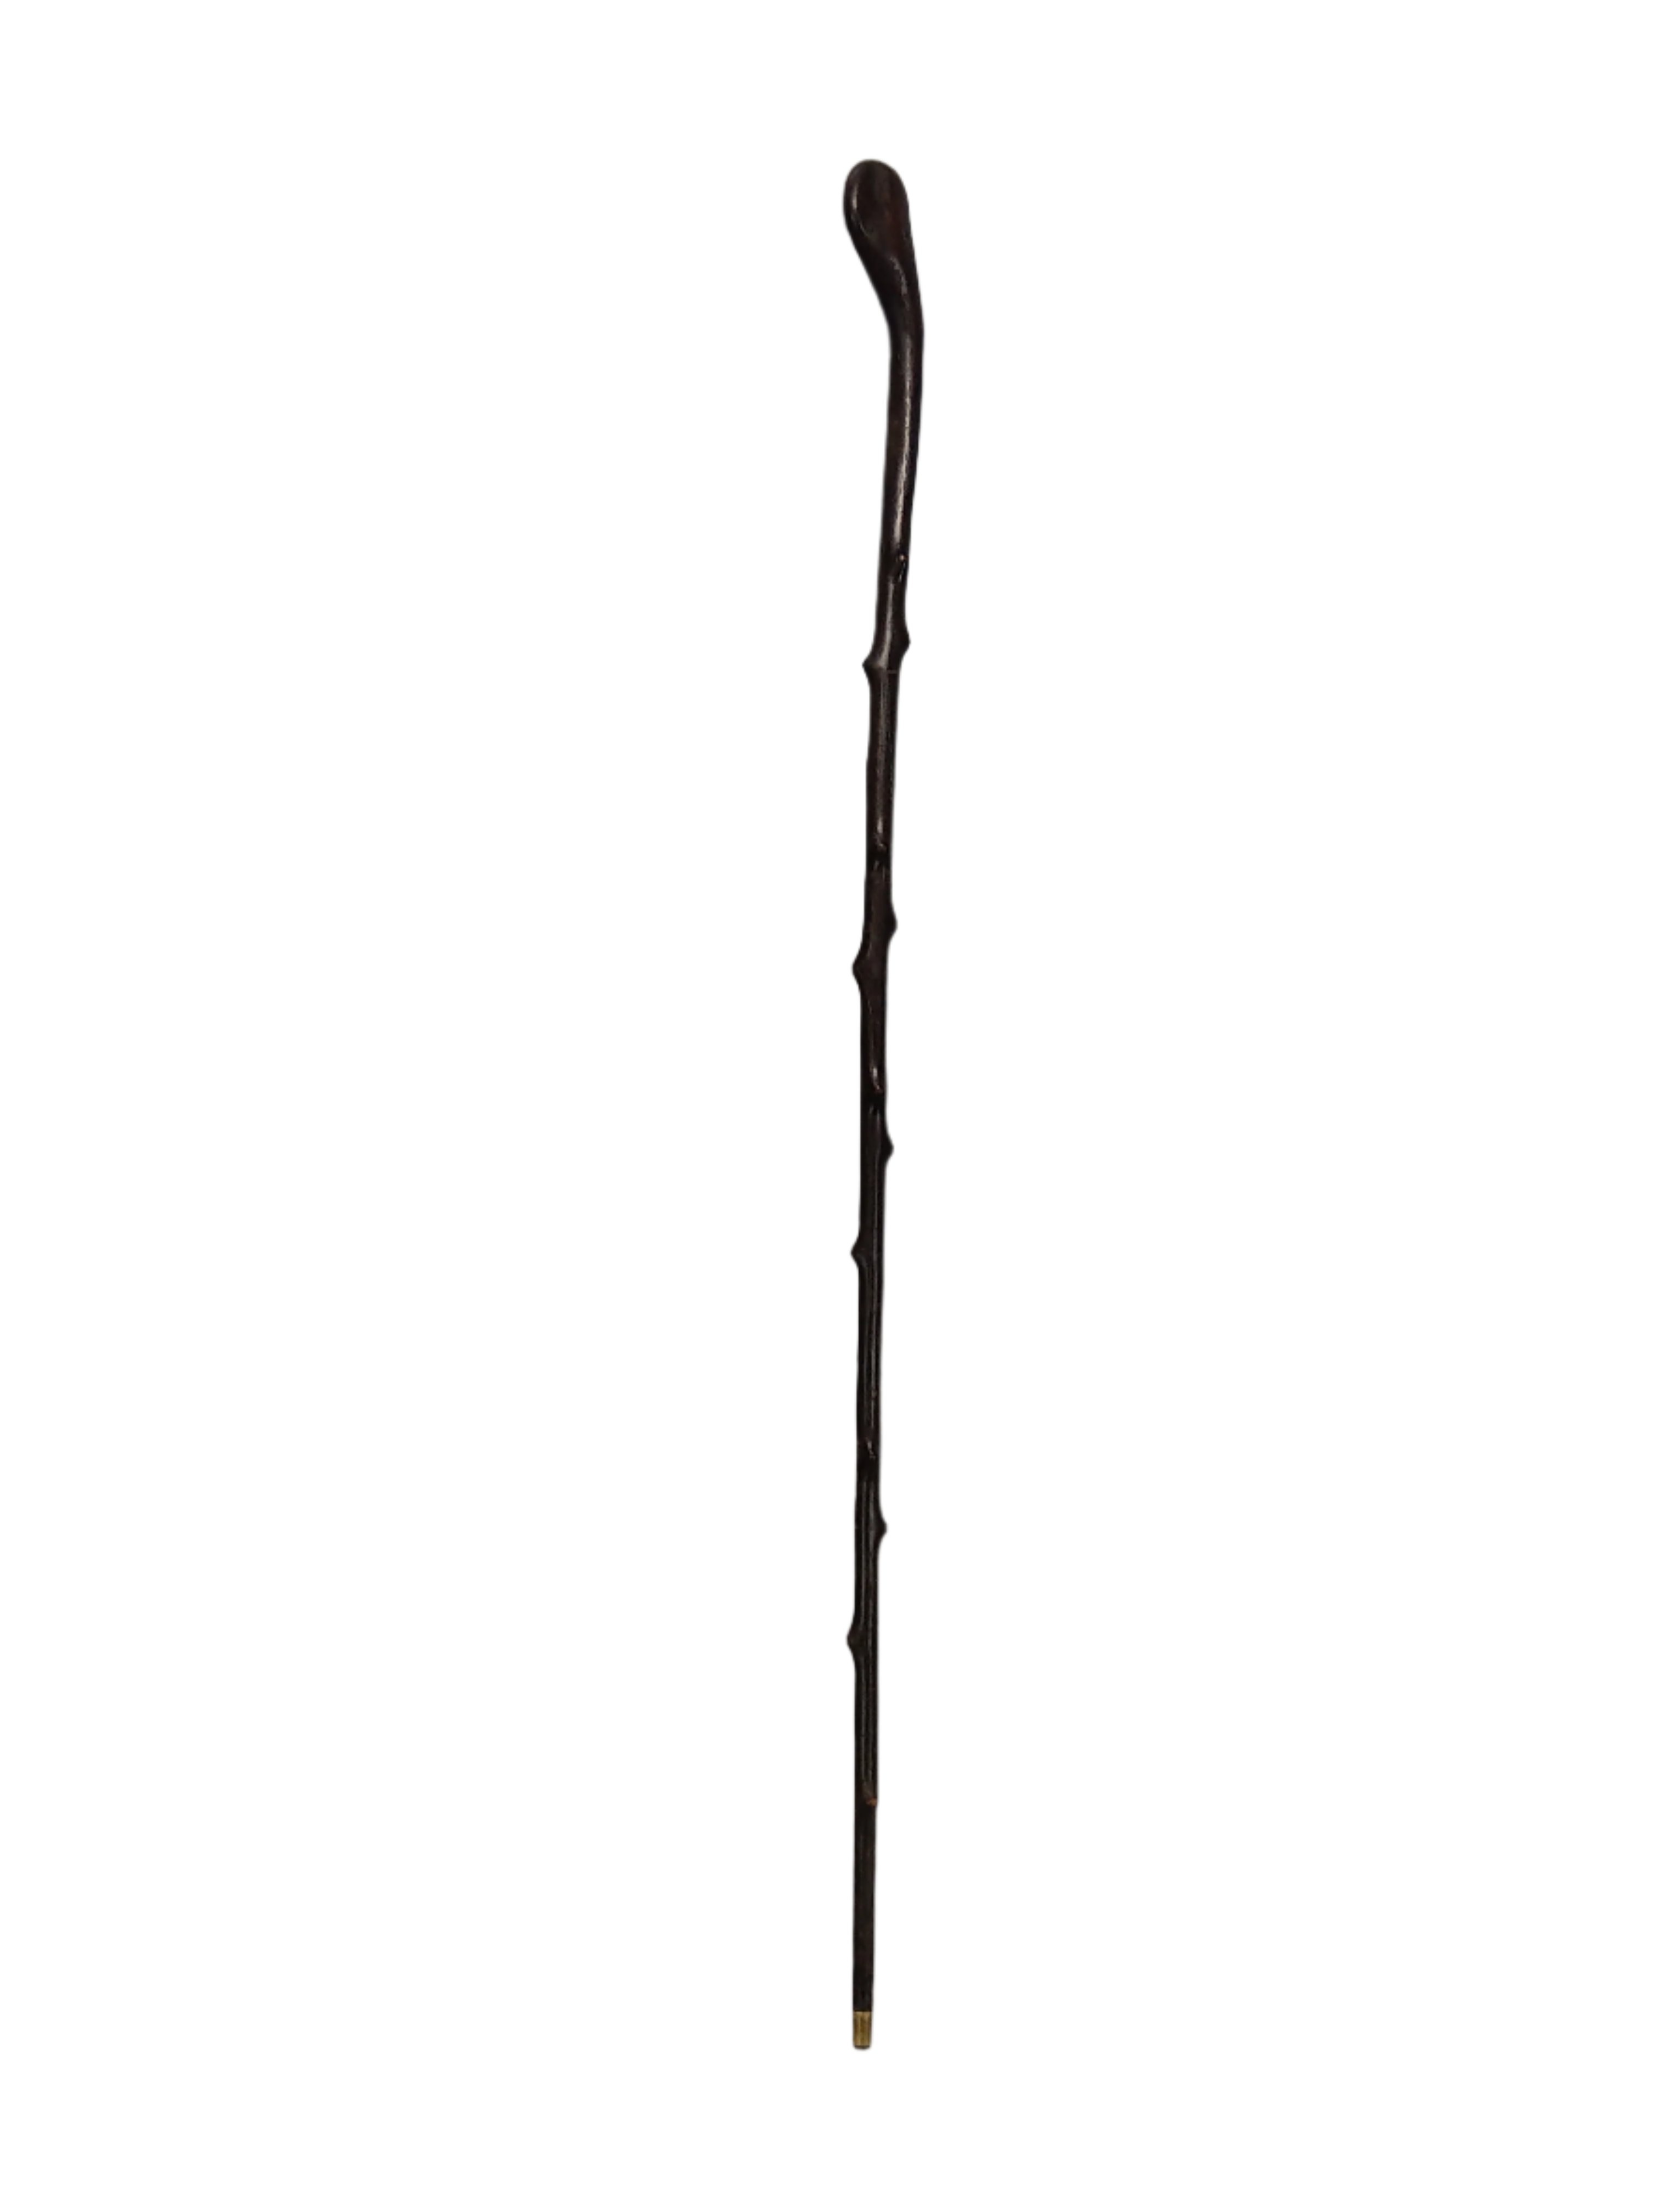
Antique Blackthorn Sunday Walking Stick
Brand: Prohibition Gems
Antique Blackthorn Sunday Walking Stick Superb quality early blackthorn walking stick. The handle is shaped like a golf club head. It is very thin but extremely strong, with lovely quality and dark patina The brass on the bottom stick was recently replaced or cleaned Small crack on handle ( stable ) Length: 88 cm (34.6 in) Diameter at Bottom: 0.9 cm (0.35 in), near handle 1.7 cm (0.67 in) Handle Size: 4 cm x 2.4 cm (1.57 in x 0.94 in) Weight: 149 g (0.33 lb)
Category: Sporting Goods > Outdoor Recreation > Camping & Hiking > Hiking Pole Accessories > Hiking Pole Tips